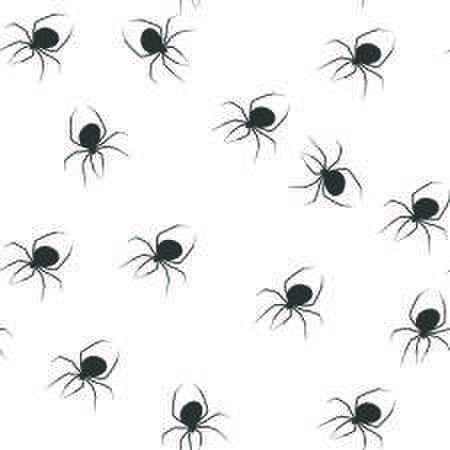
seamless pattern with black spiders on a white background vector
Relation: Visible, Meta